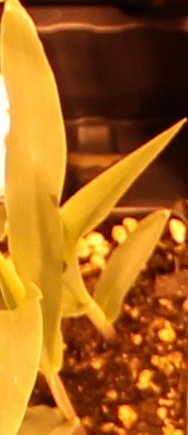
Label: Corn